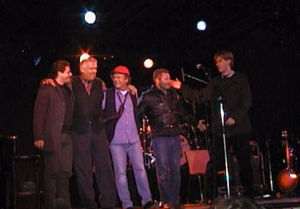
Art Garfunkel
Art Garfunkel (i midten) i 1998 med sit band.
Art Garfunkel er en amerikansk sanger og pianist, mest kendt fra sin tid som sanger i Simon & Garfunkel, siden som solist.